Leymus

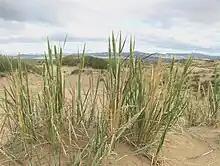
Mammoth wild rye ("Leymus racemosus")

Leymus is a genus of plants in the grass family Poaceae (Gramineae). It is widespread across Europe, Asia, and the Americas.